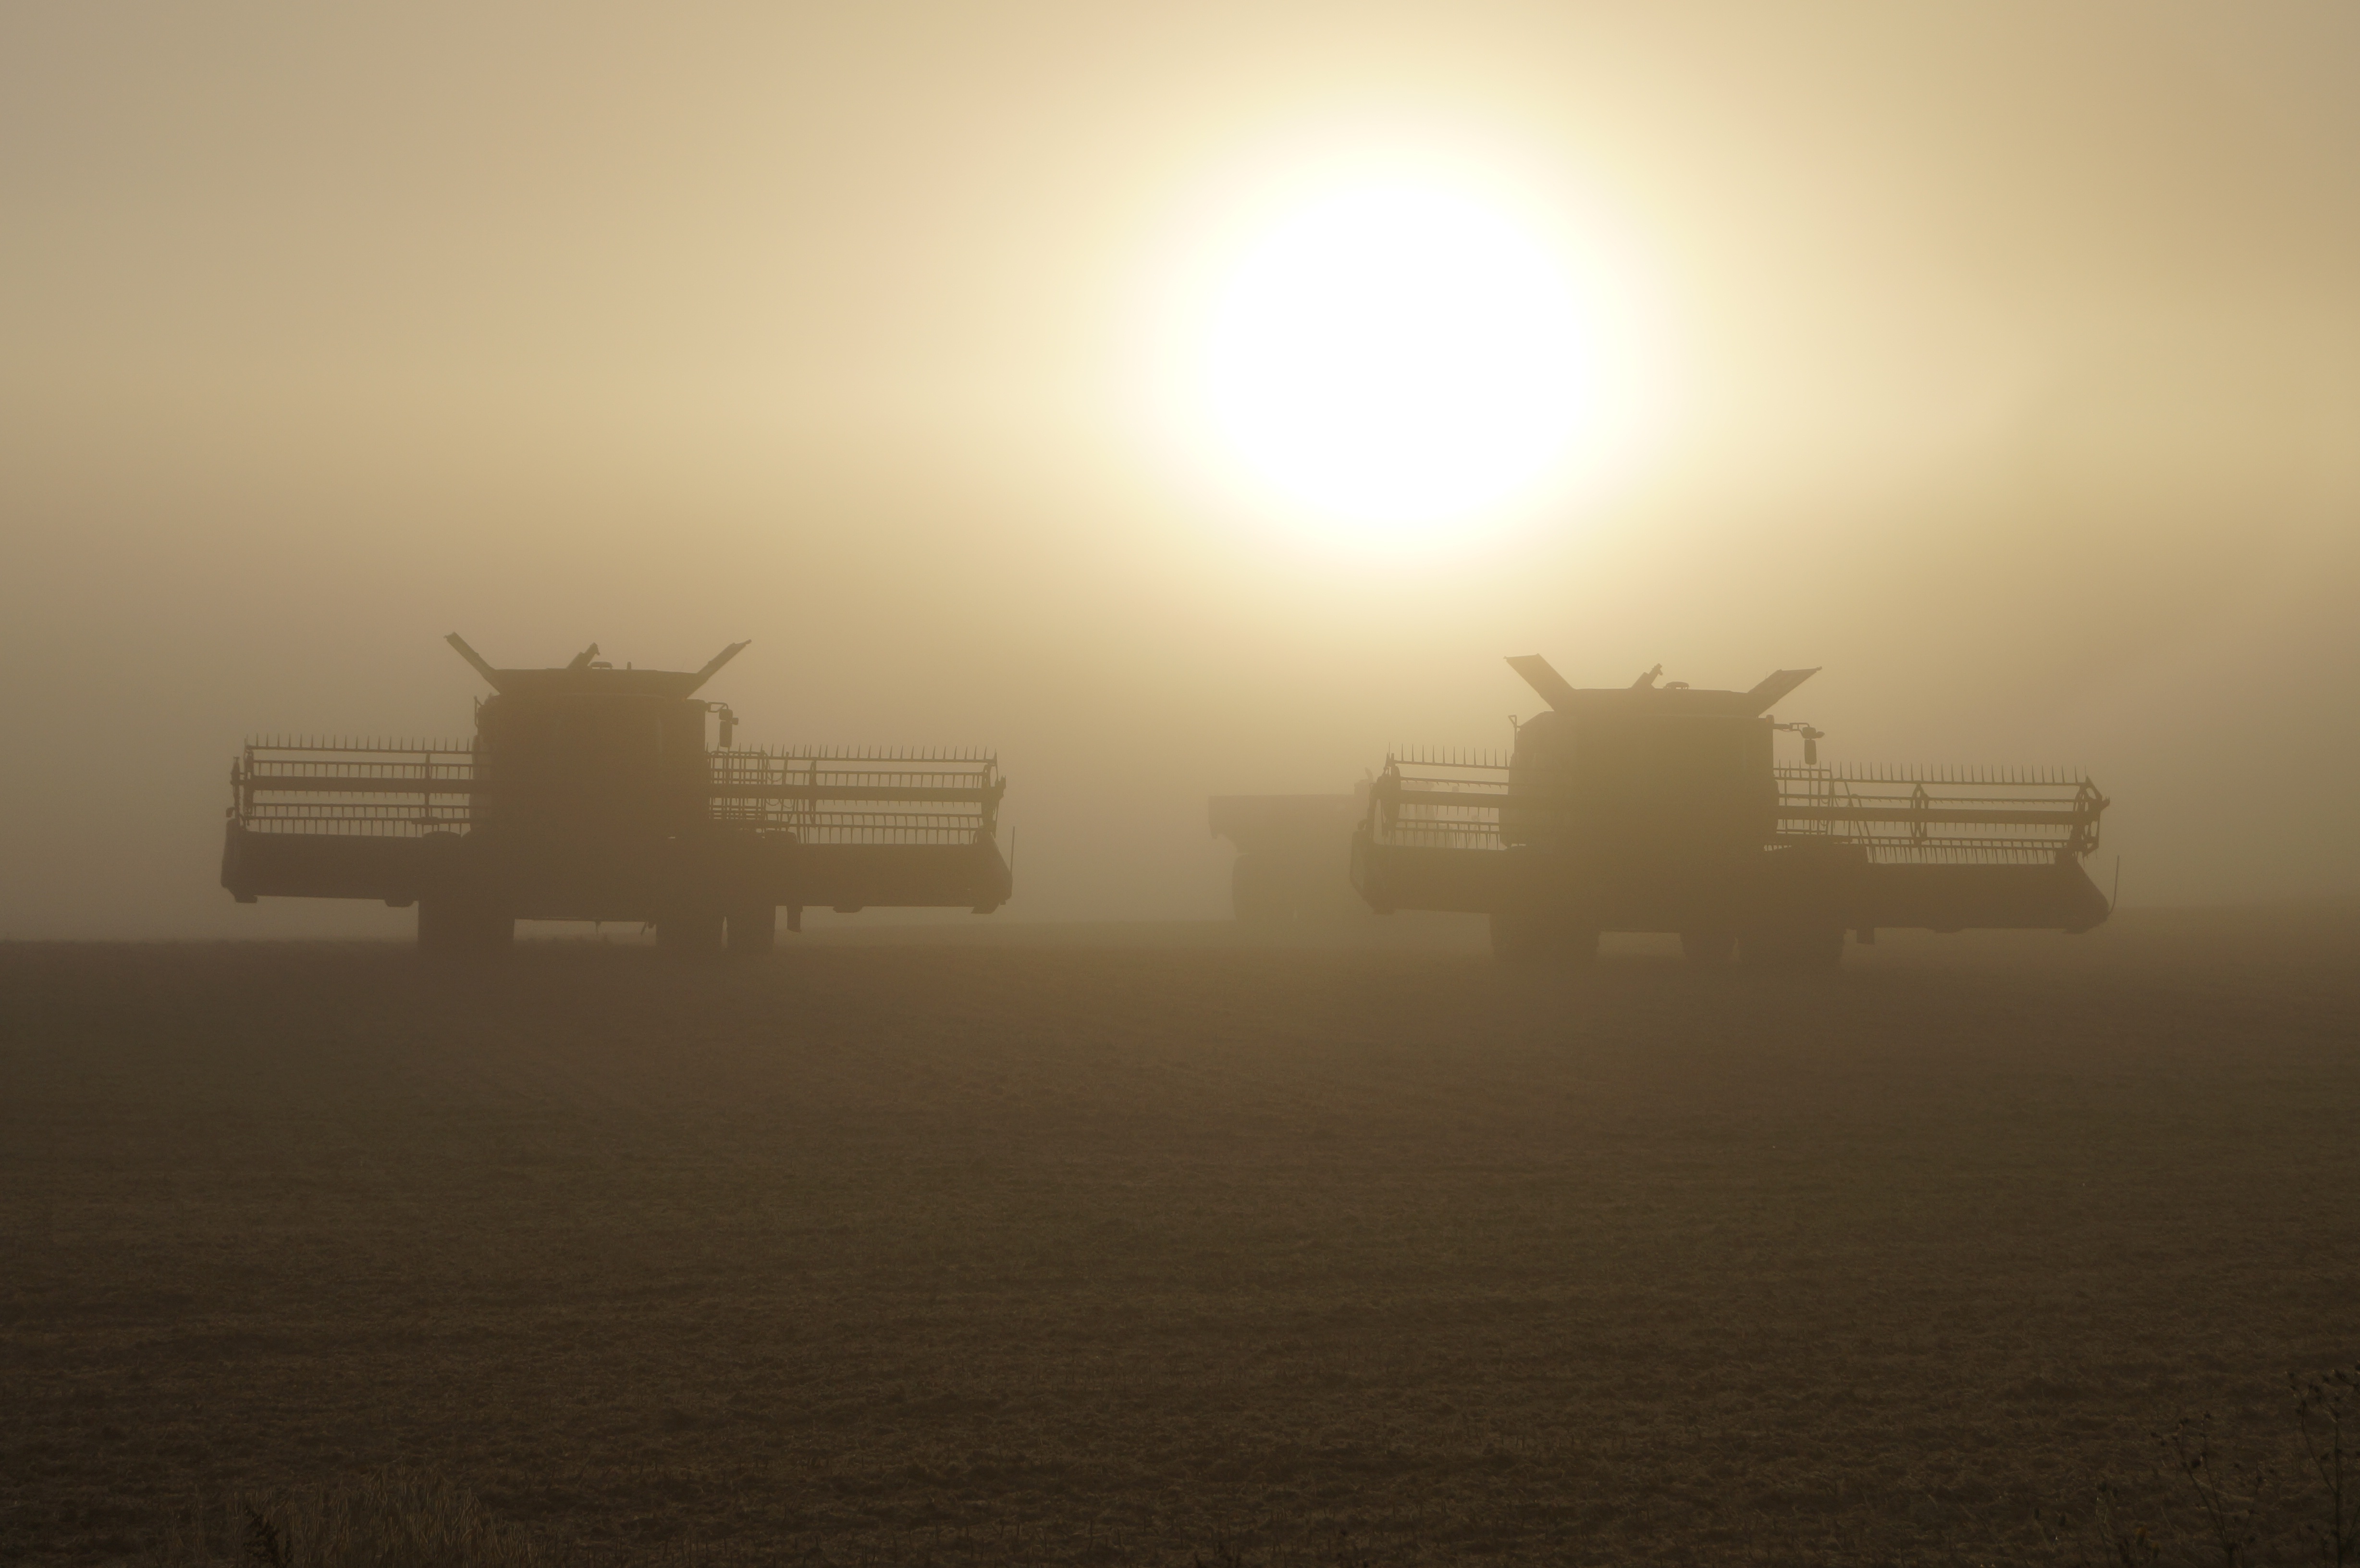
landscape, sea, horizon, sun, fog, sunrise, sunset, mist, farm, grain, sunlight, morning, dawn, atmosphere, country, dusk, evening, harvest, crop, weather, haze, agriculture, farmland, agricultural, harvesting, combine, atmospheric phenomenon, atmosphere of earth